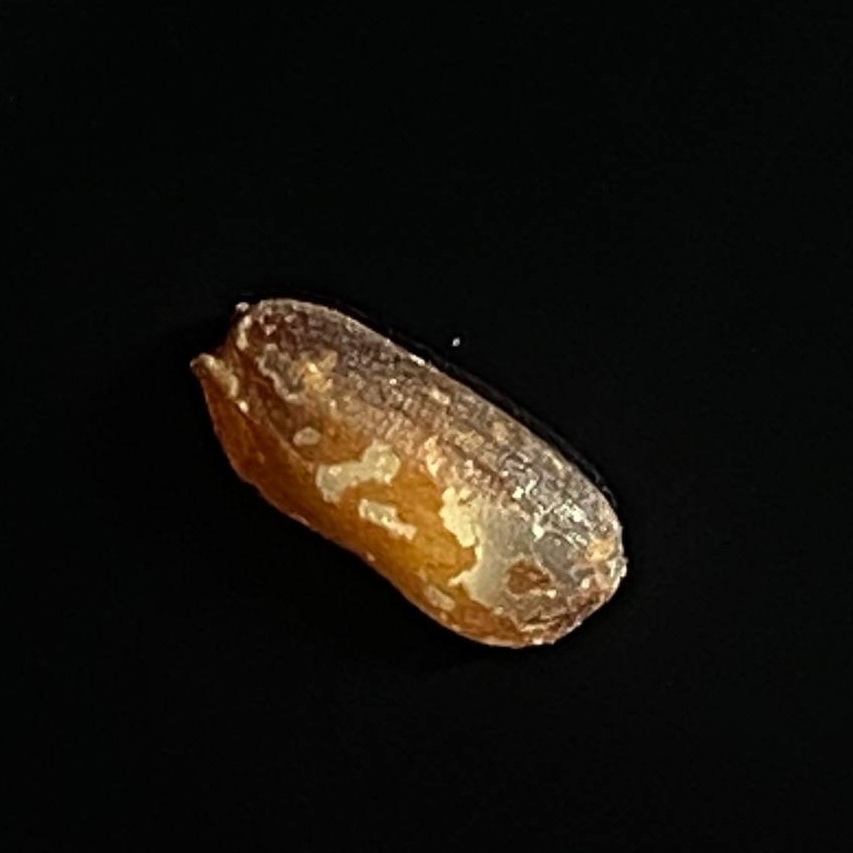
Rice variety: Lal_Biroi